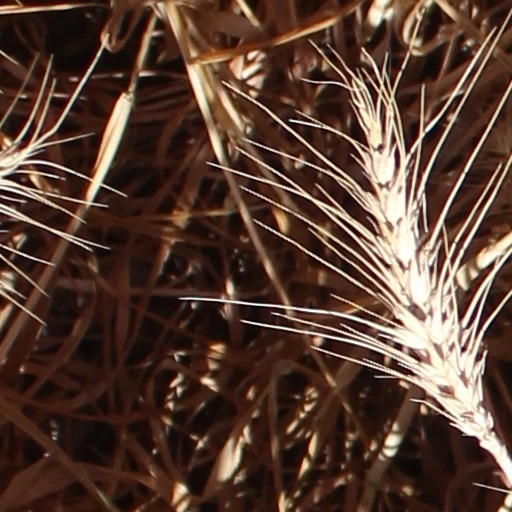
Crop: wheat